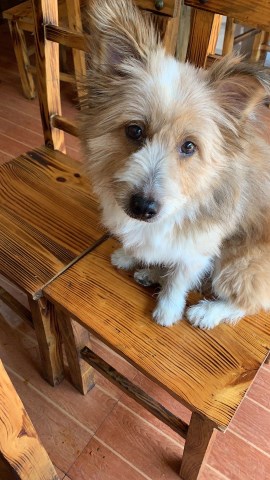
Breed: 361-n000123-Shih_Tzu